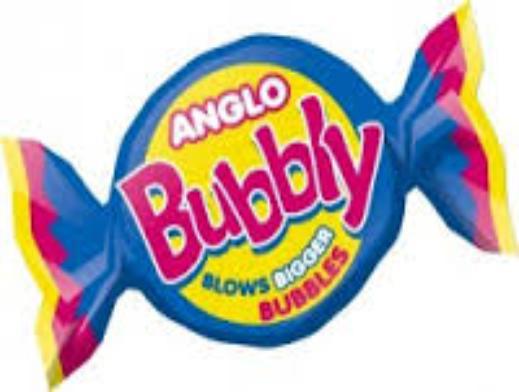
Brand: Anglo Bubbly
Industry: Food